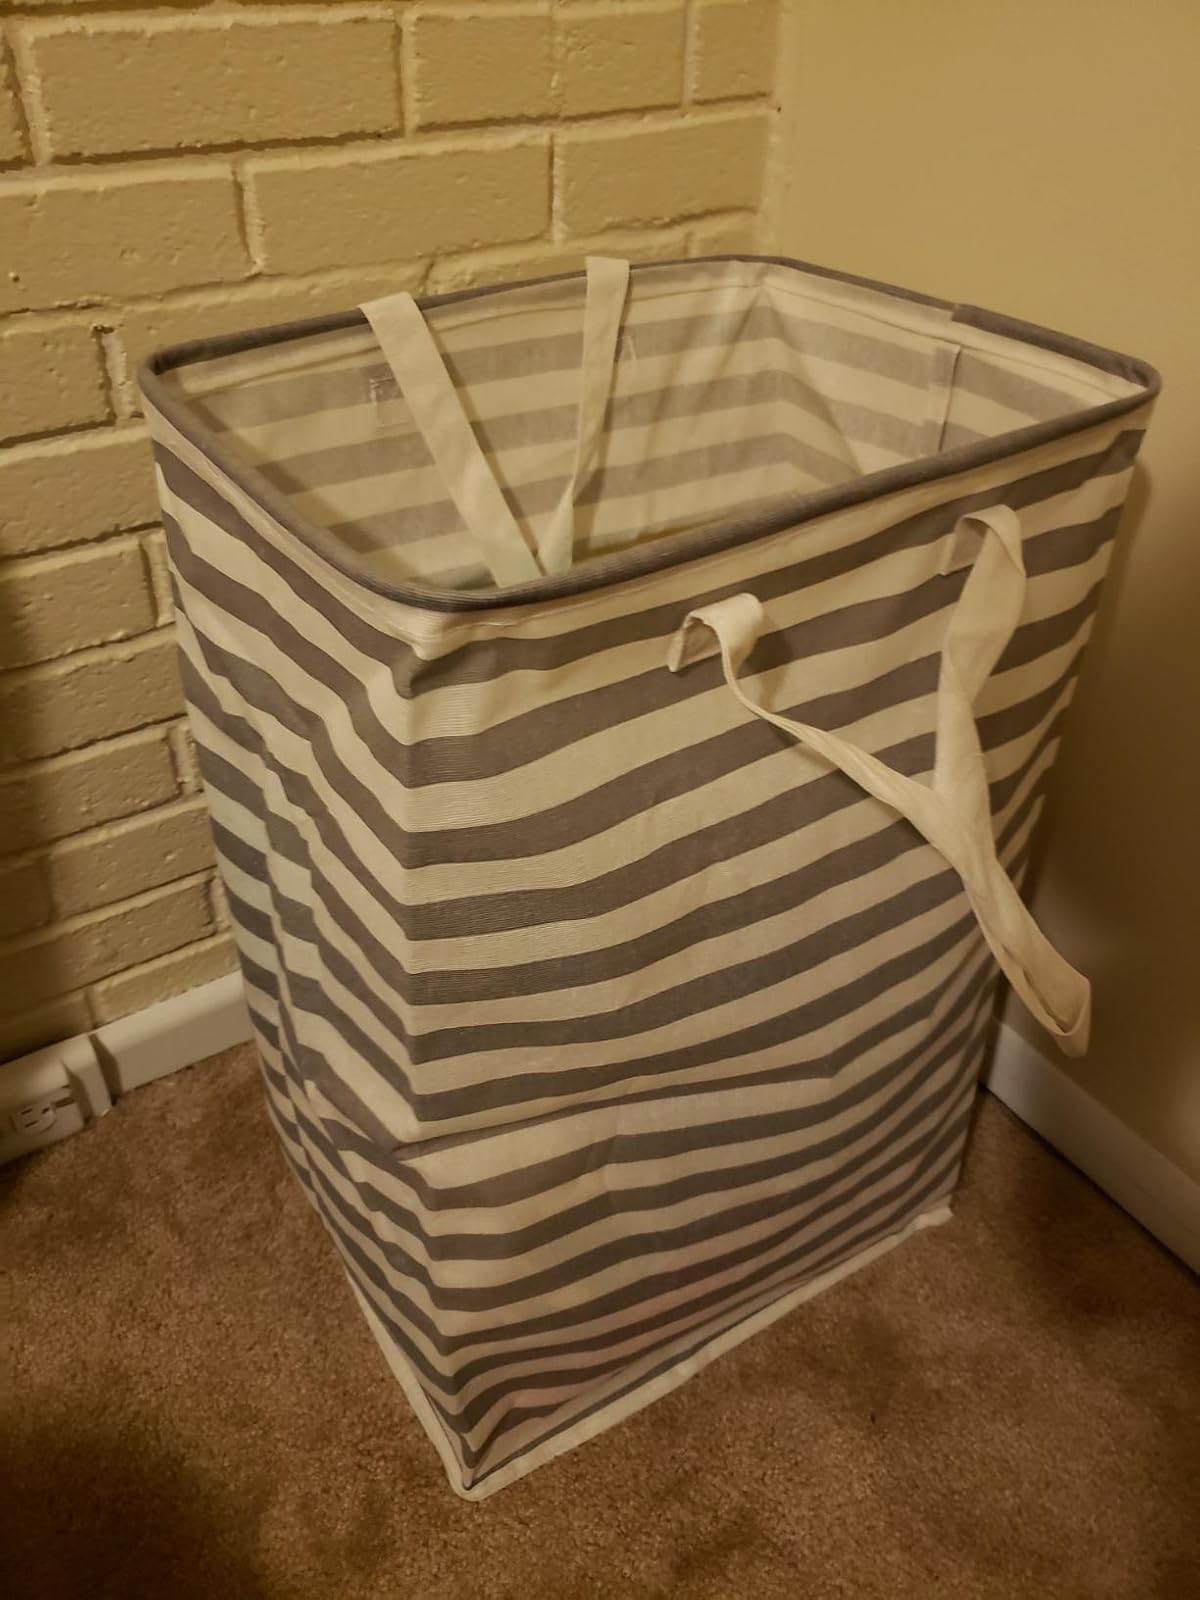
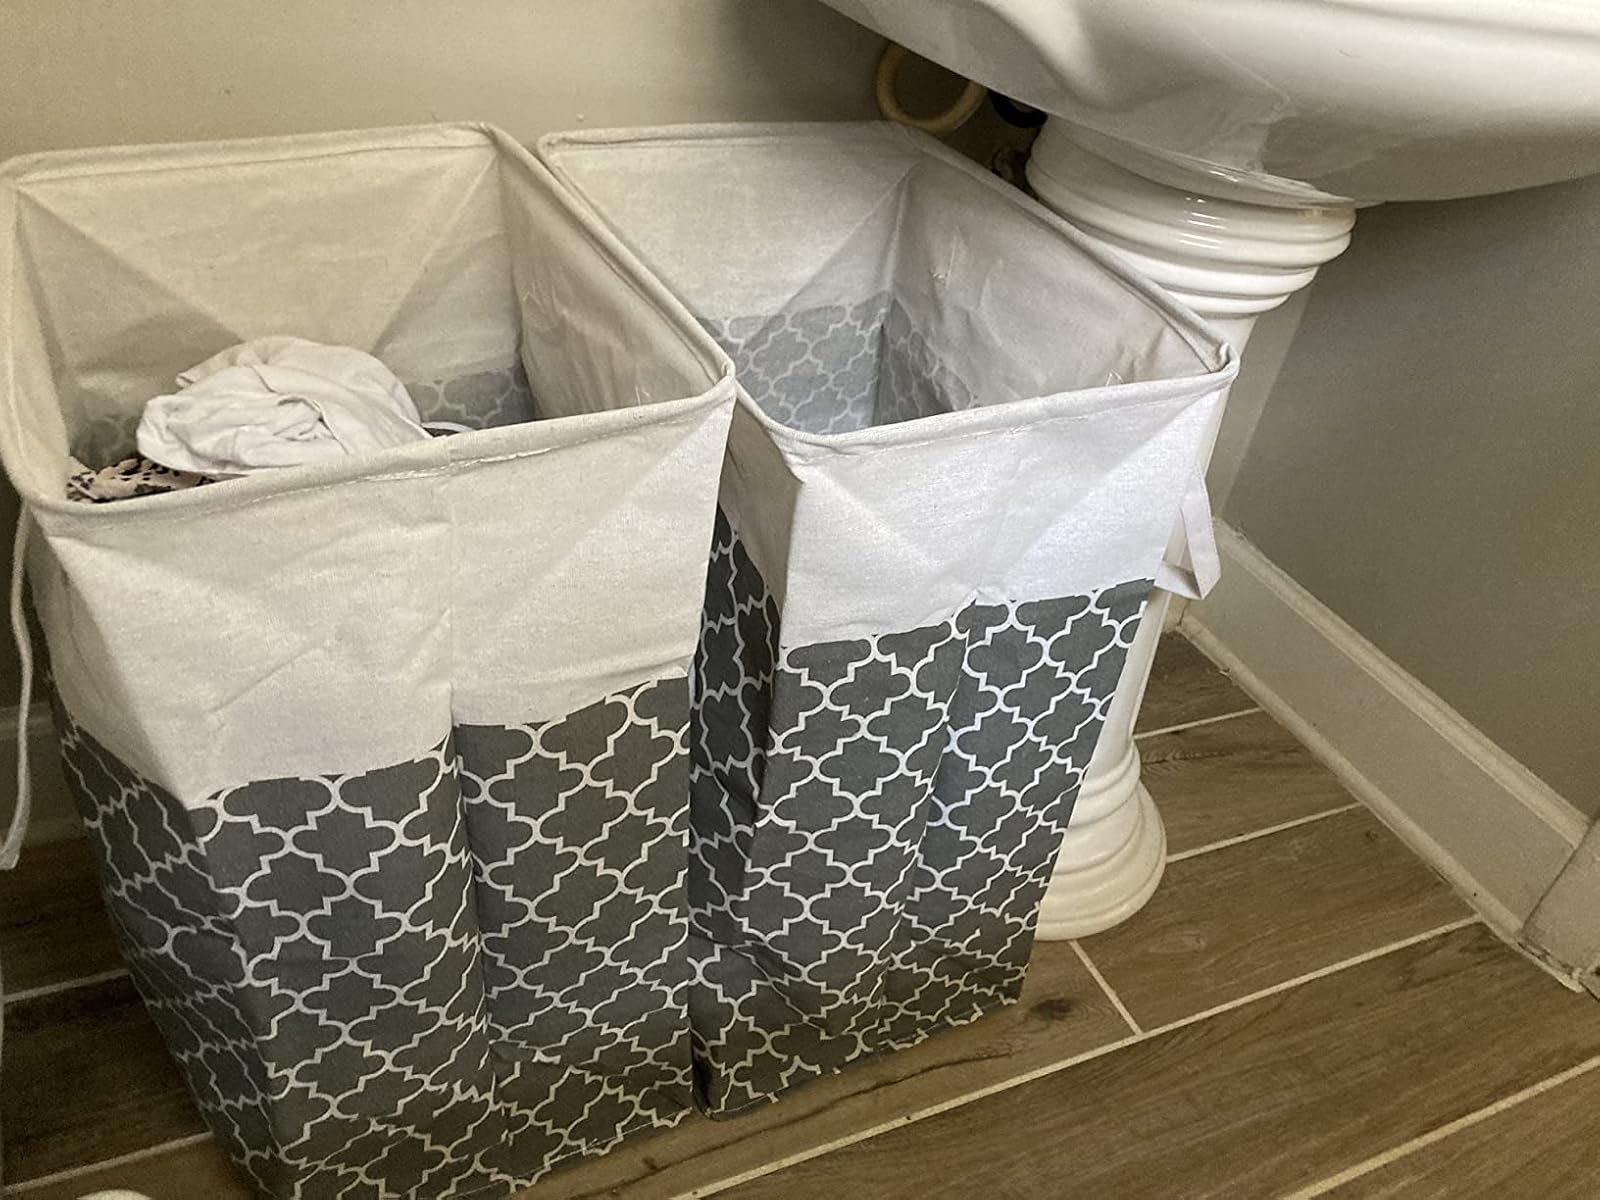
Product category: items_hamper
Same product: no